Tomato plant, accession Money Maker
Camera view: bottom (45 deg); turntable rotation: 270 degrees
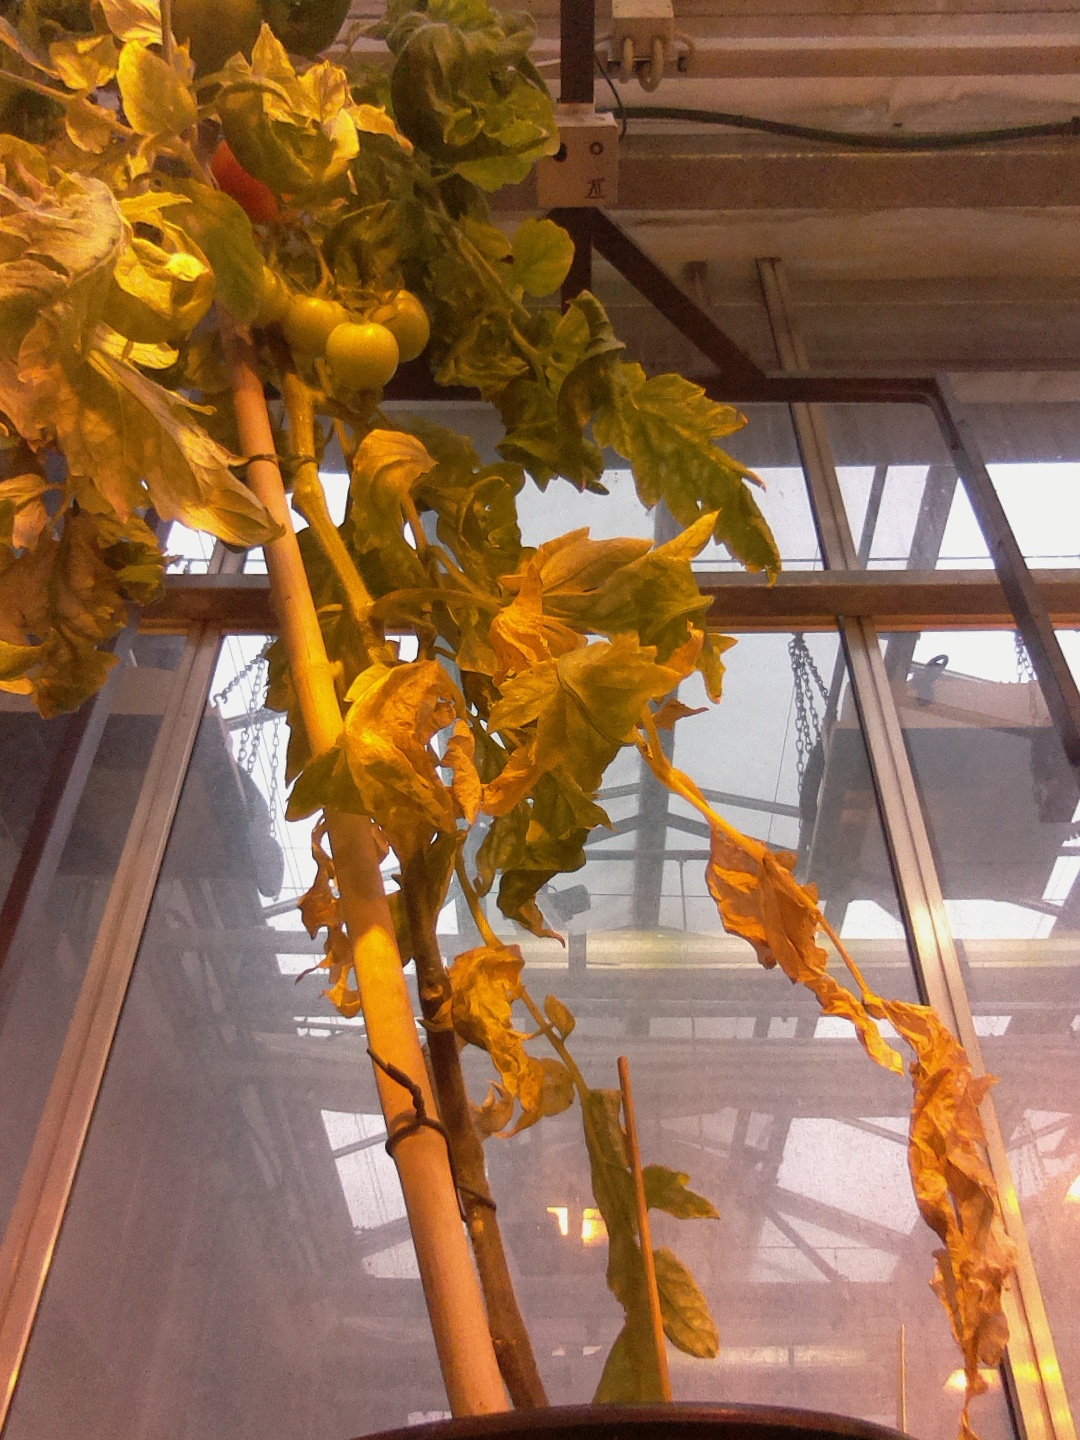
BBCH growth stage 80: fruits start showing typical ripe color (orange -> red)